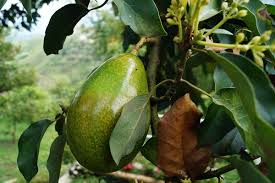
Label: Avocado